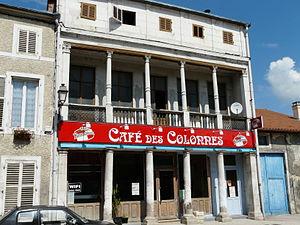
Le café des Colonnes à Void-Vacon (Meuse, France)
Void-Vacon est une commune française située en région Grand Est, dans le sud du département de la Meuse. Ses habitants sont les Vidusiens, du nom du petit cours d'eau, le Vidus, qui traverse la commune avant de se jeter dans la Meuse.